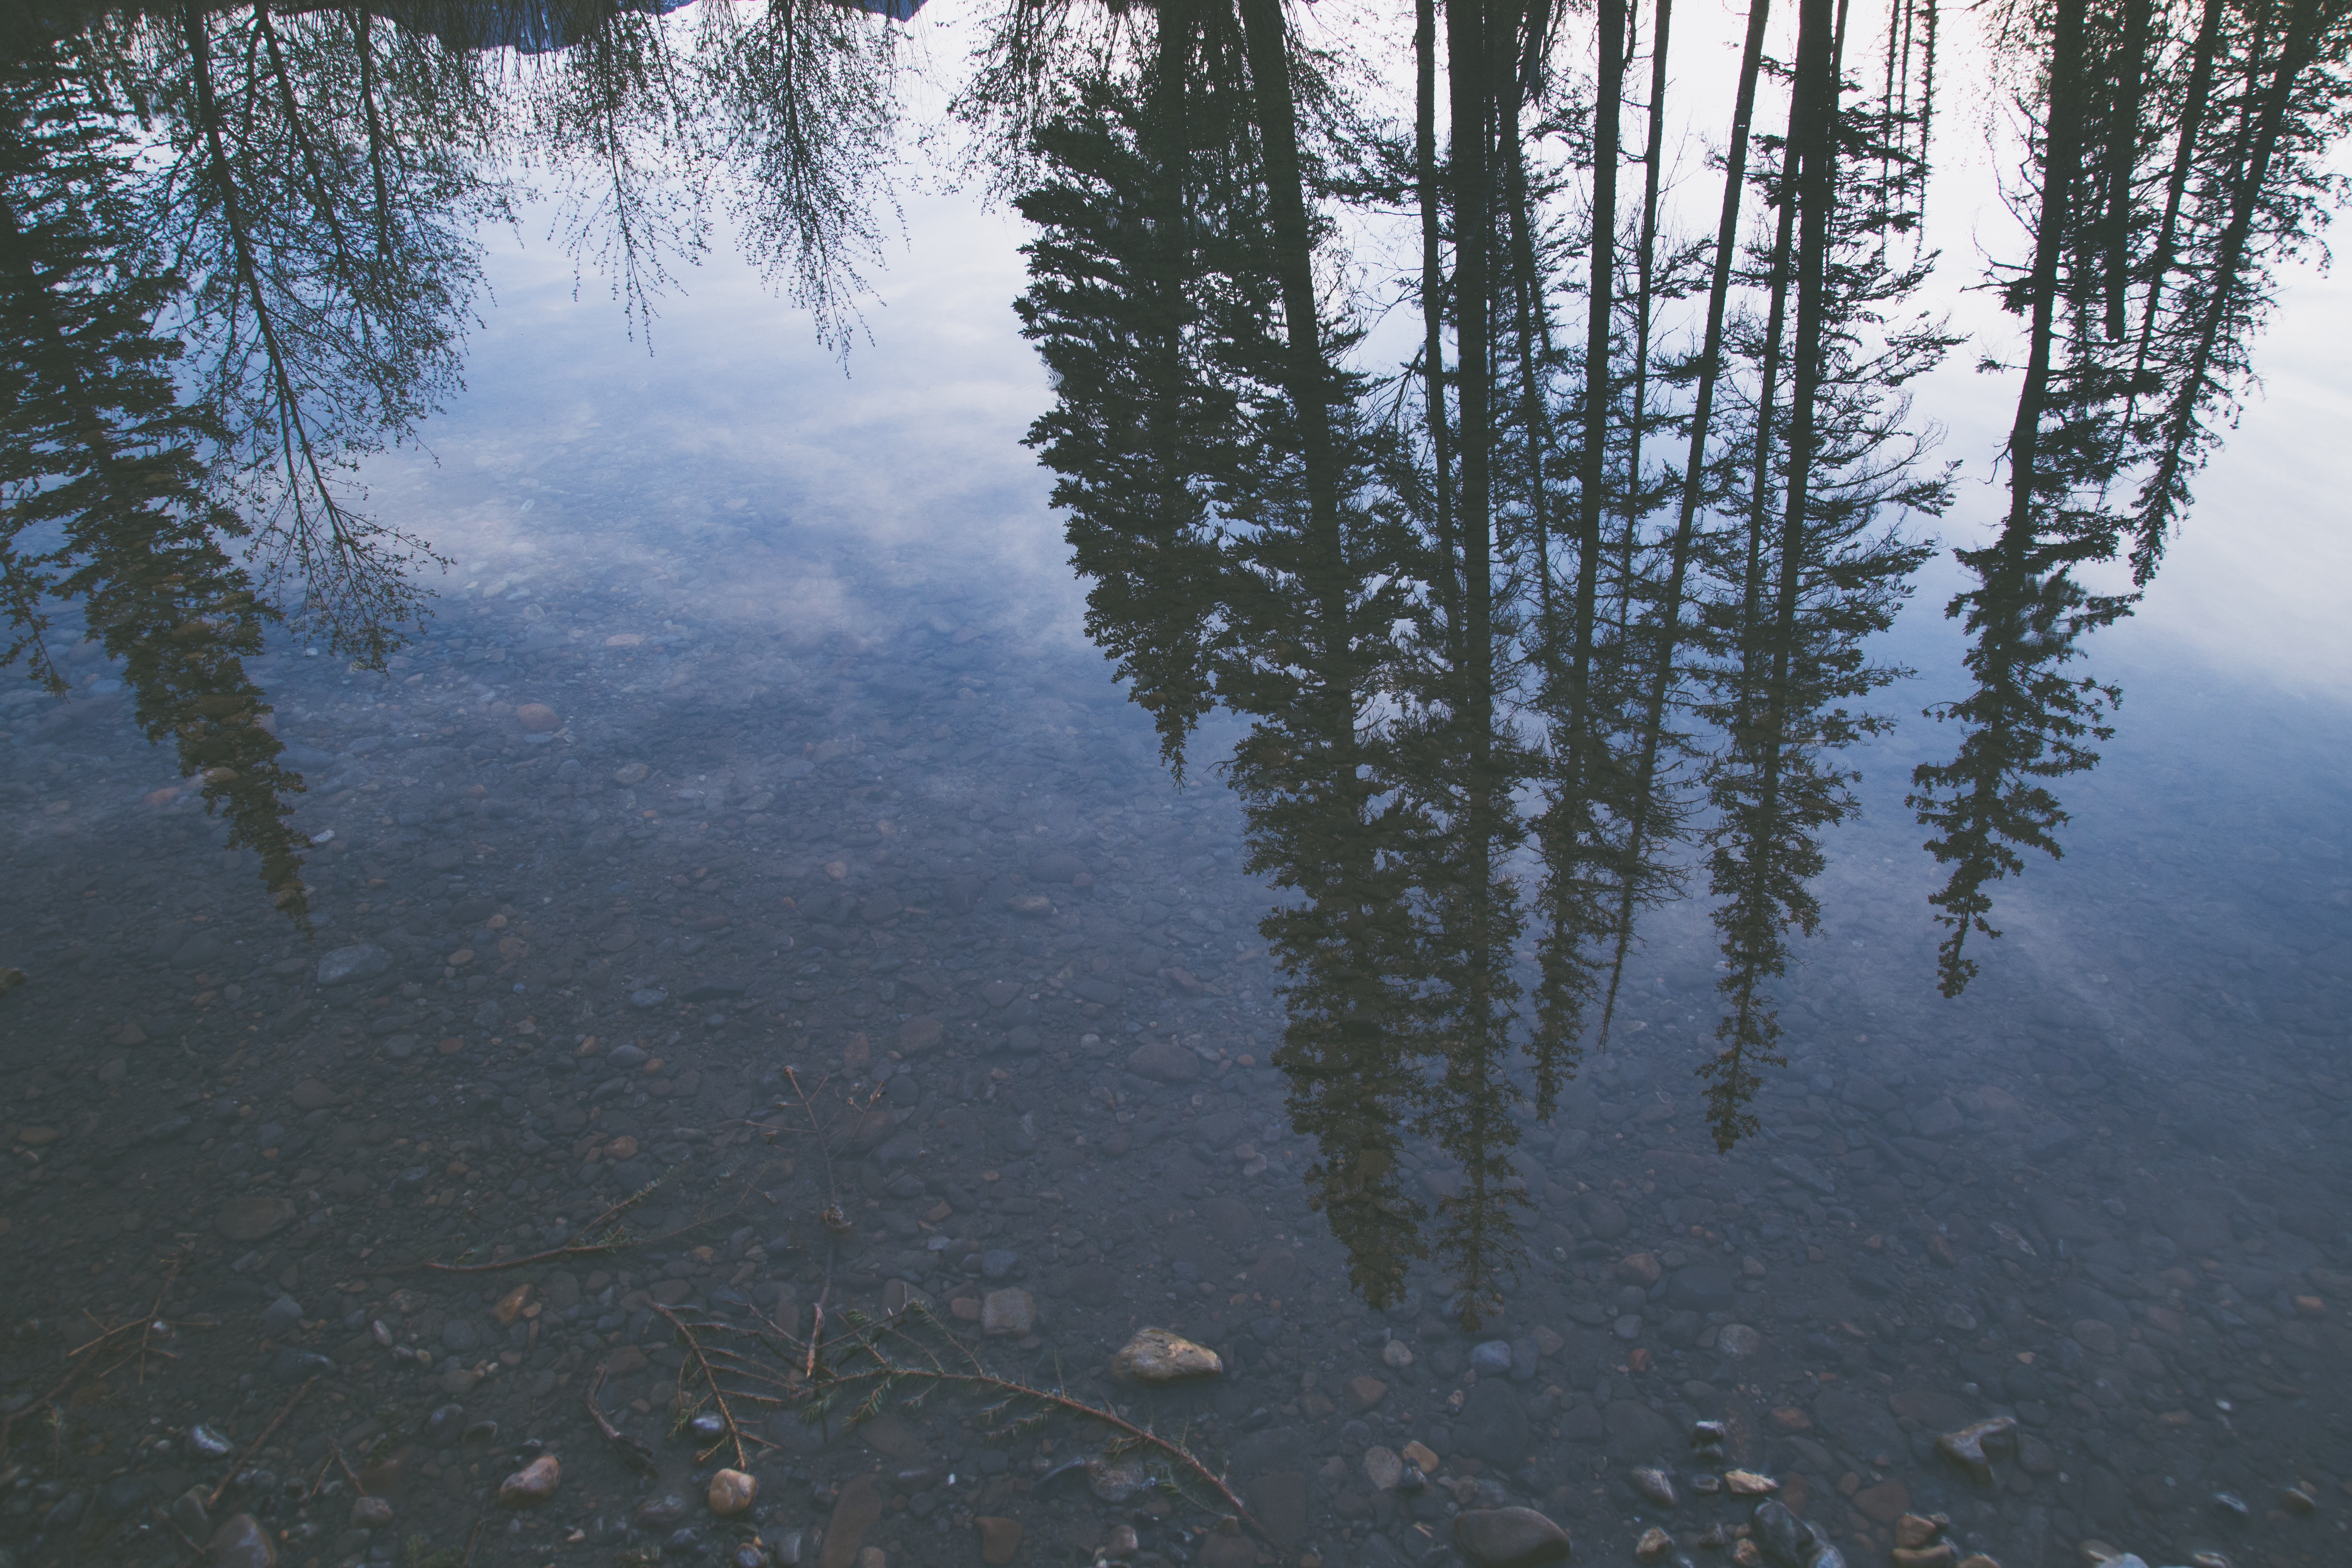
tree, water, nature, forest, wilderness, snow, winter, fog, mist, sunlight, morning, lake, river, pond, reflection, weather, body of water, wetland, habitat, natural environment, atmospheric phenomenon, woody plant